Moneyball (film)

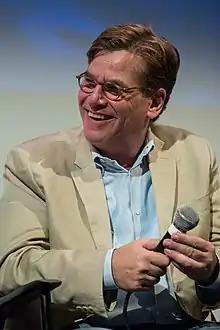
Sony Chairwoman Amy Pascal asked Aaron Sorkin (pictured) to rewrite the screenplay. He agreed on the condition the initial screenwriter Steven Zaillian gave his blessing. Sorkin and Zaillian shared screenplay credit.

In May 2004, Sony Pictures acquired the rights to the Michael Lewis book, and had hired Stan Chervin to write the screenplay. By October 2008, Brad Pitt was being courted to star in the film, now being written by Steven Zaillian, and David Frankel was attached to direct. Frankel and Pitt met with one another during the week of the 66th Golden Globe Awards to discuss the project, but eventually Frankel would exit by February 2009, with Steven Soderbergh entering negotiations to direct. Soderbergh confirmed his involvement in May that year, and in talking about the film, stated "I think we have a way in, making it visual and making it funny. I want it to be really funny and entertaining, and I want you to not realize how much information is being thrown at you because you're having fun. We've found a couple of ideas on how to bust the form a bit, in order for all that information to reach you in a way that's a little oblique". Demetri Martin was cast to play Paul DePodesta in the film, with former Athletics players Scott Hatteberg and David Justice playing themselves, and interview segments featuring players Darryl Strawberry and Lenny Dykstra set to occur.